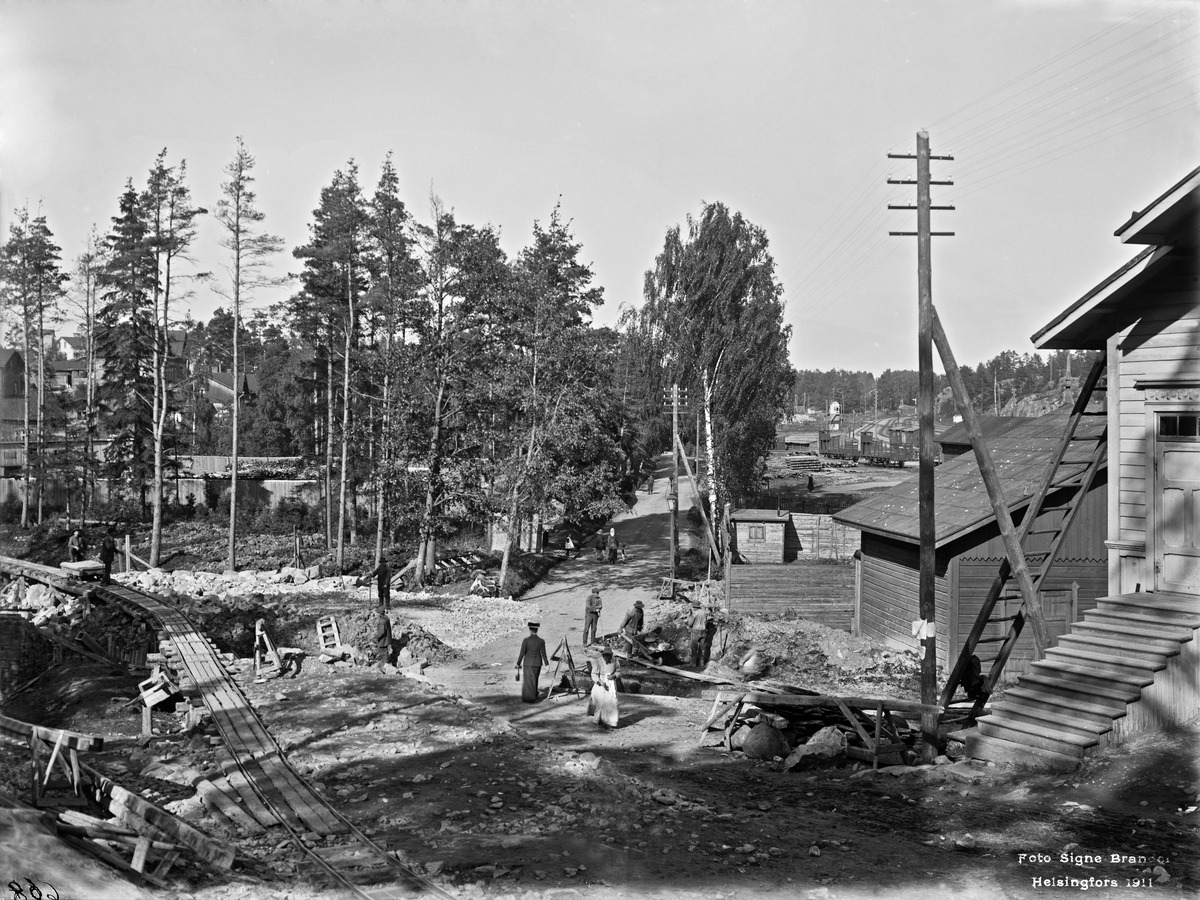
Suokatu Pasilan huvila-alueella
sisällön kuvaus: Suokatu Pasilan huvila-alueella.  Kuvattu rakenteilla olevan Pasilankadun ja Suokadun risteyksestä pohjoiseen. mustavalkoinen
Kuvaaja: Brander, Signe, valokuvaaja
Ajankohta: kuvausaika 1911
Paikka: Suomi, Uusimaa, Helsinki, Länsi-Pasila Helsinki, Suokatu
Aiheet: kadunrakentaminen, rautatiet, jalankulkijat